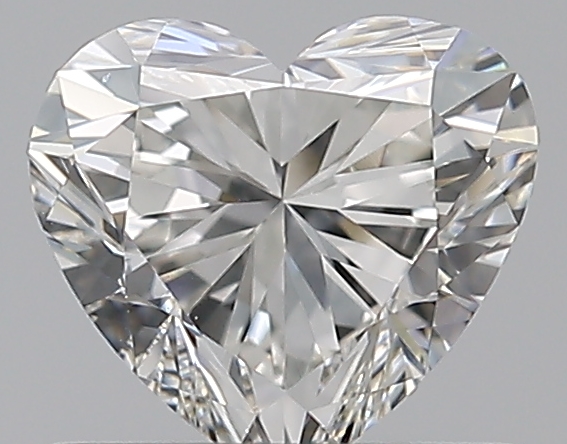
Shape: heart
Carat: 0.59
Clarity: VVS1
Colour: H
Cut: EX
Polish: VG
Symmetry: VG
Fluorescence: F
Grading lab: GIA
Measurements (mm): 5.2 x 5.72 x 3.4